Kevin Durant

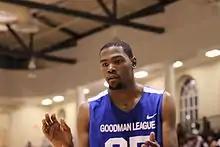
Durant playing in a game between the Drew League and the Goodman League in August 2011

On July 7, 2018, Durant re-signed with the Warriors, on a reported two-year, $61.5 million contract, which included a player option for the second year.